Ganbold Davaakhuugiin

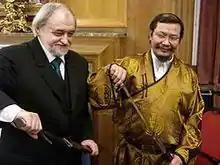
Ganbold Davaakhuugiin (right) with István Tari

Ganbold Davaakhuugiin (referred to as Sárosdi Davaakhuu Ganbold or as Daváhügijn Ganbold in Hungarian; born 16 August 1962) is a Mongolian literary historian and literary translator. He is known for his translations of Hungarian literature into Mongolian.